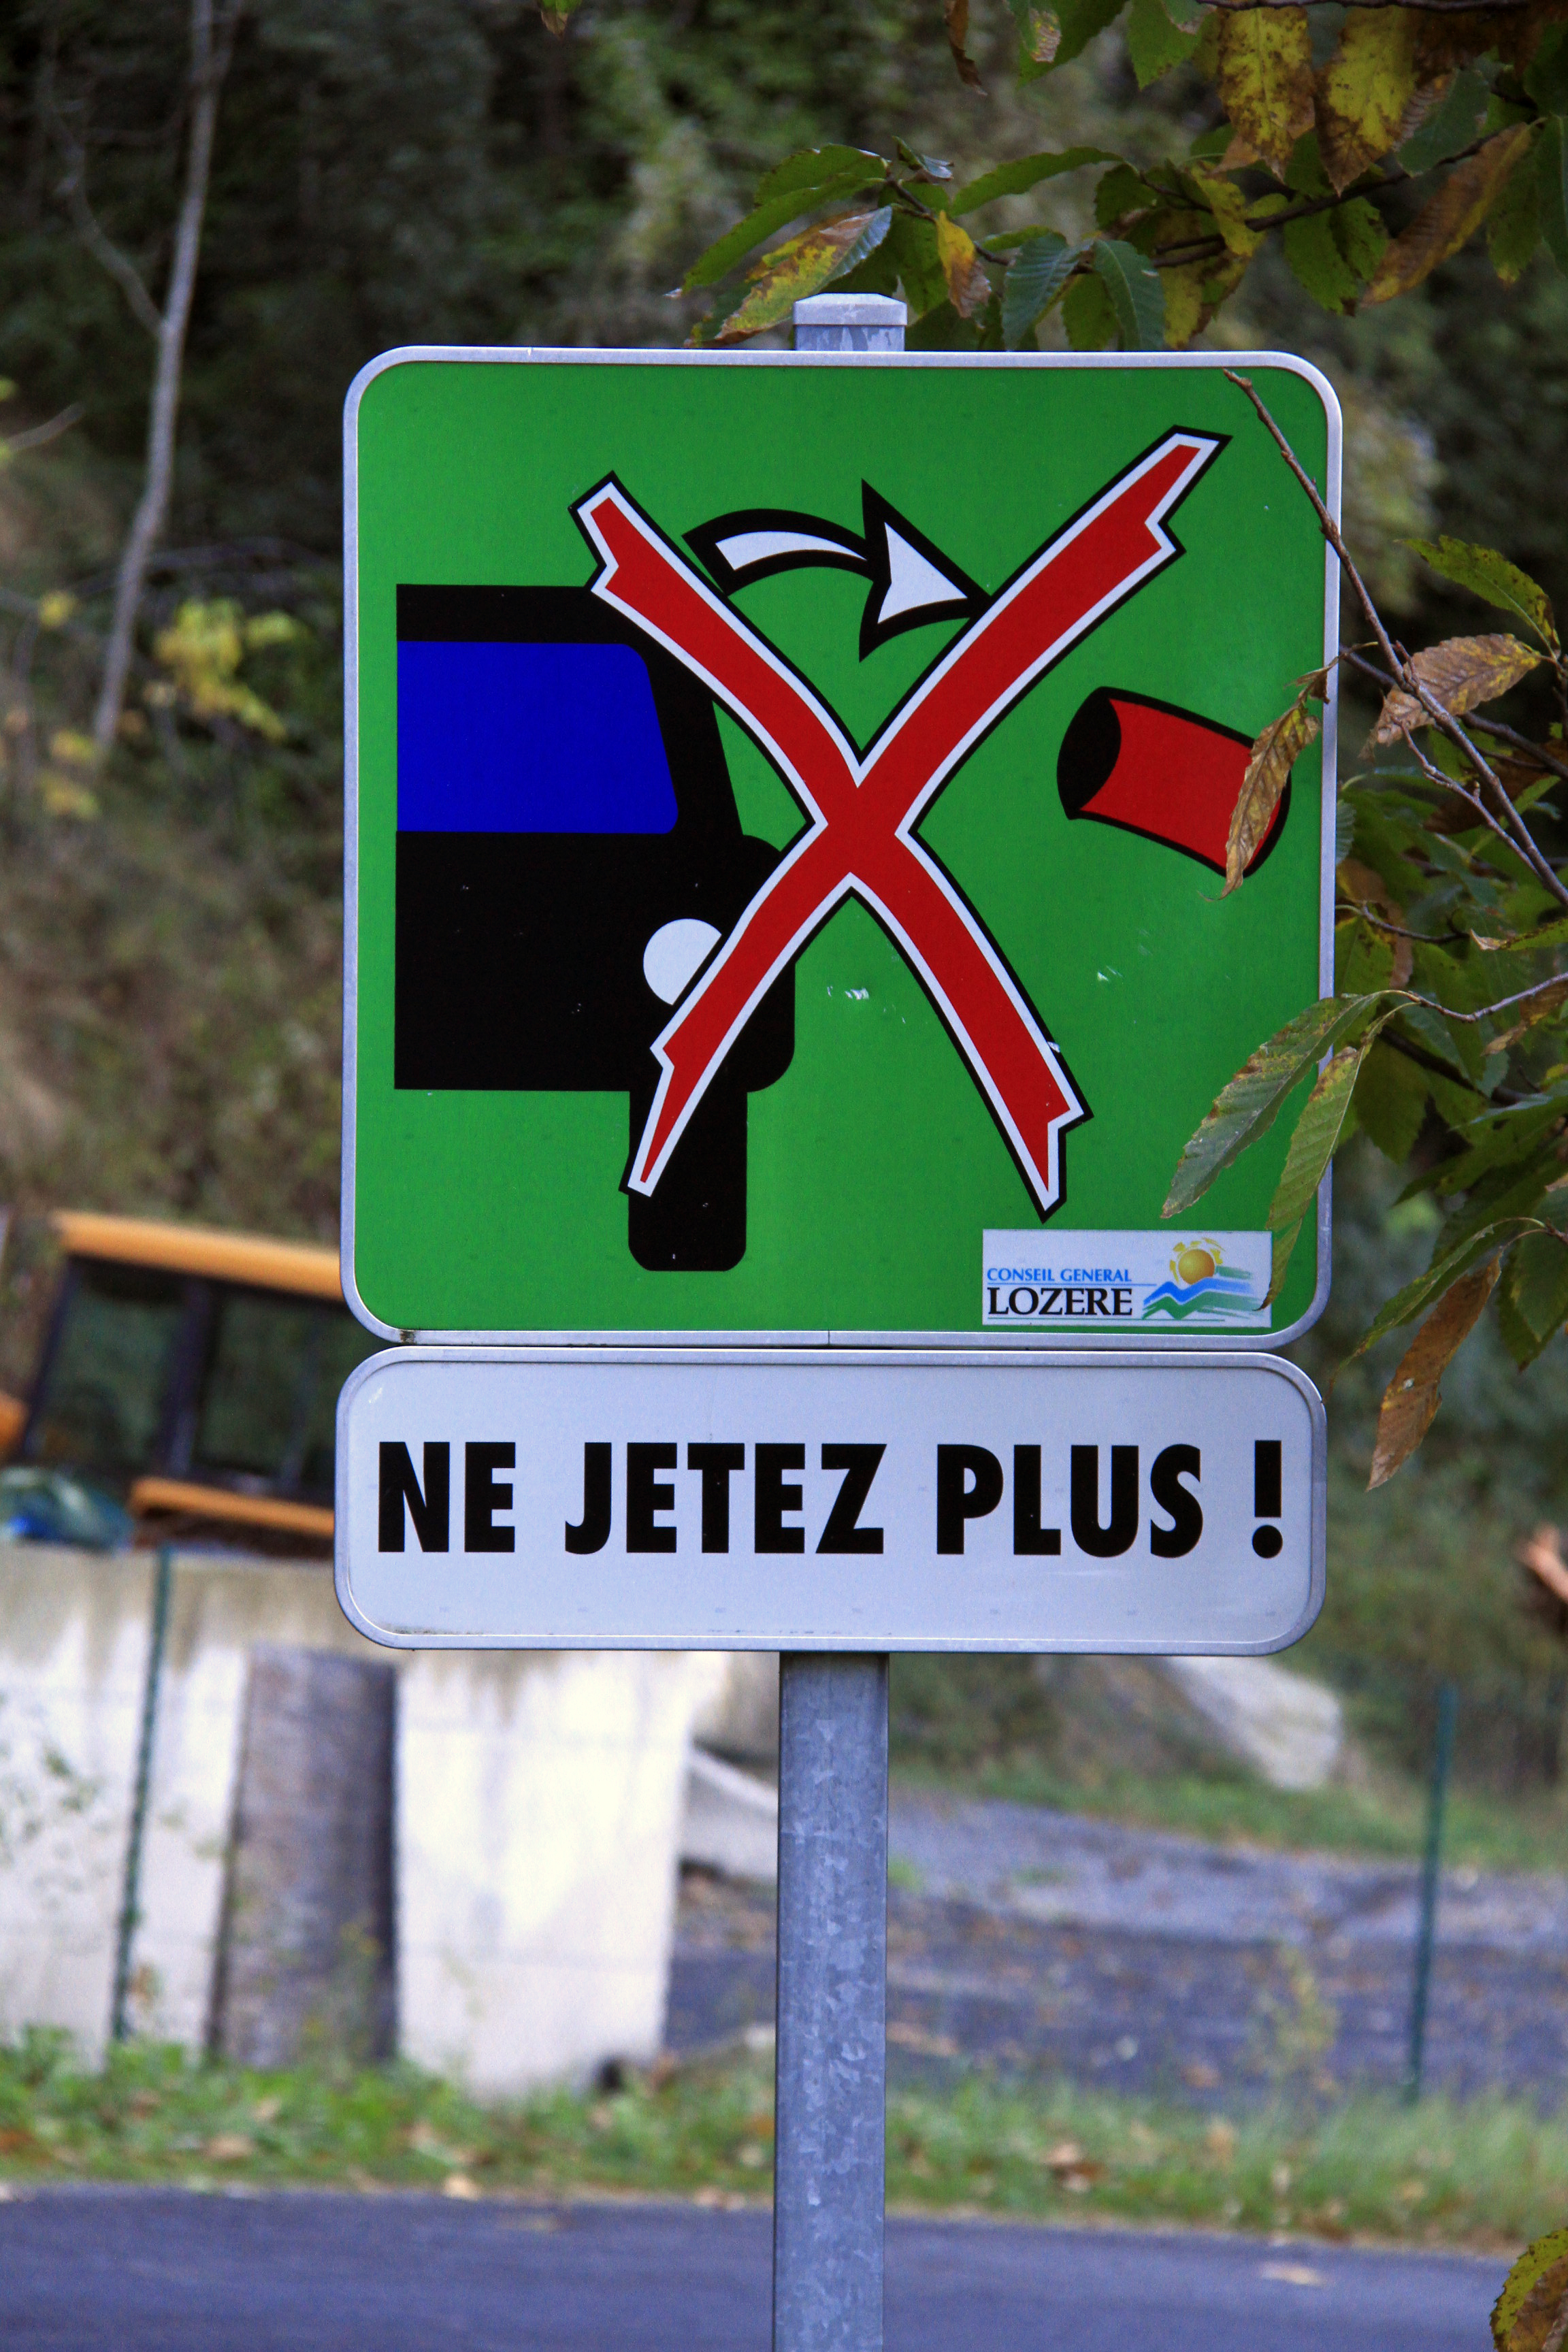
nature, france, sign, europe, green, street sign, signage, campagne, languedoc, environnement, dchets, lozre, saintgermaindecalberte, circulation, jeter, ordures, protger, prserver, conseilgnraldpartement, luttecontrelapollution, nejetezplus, traffic sign